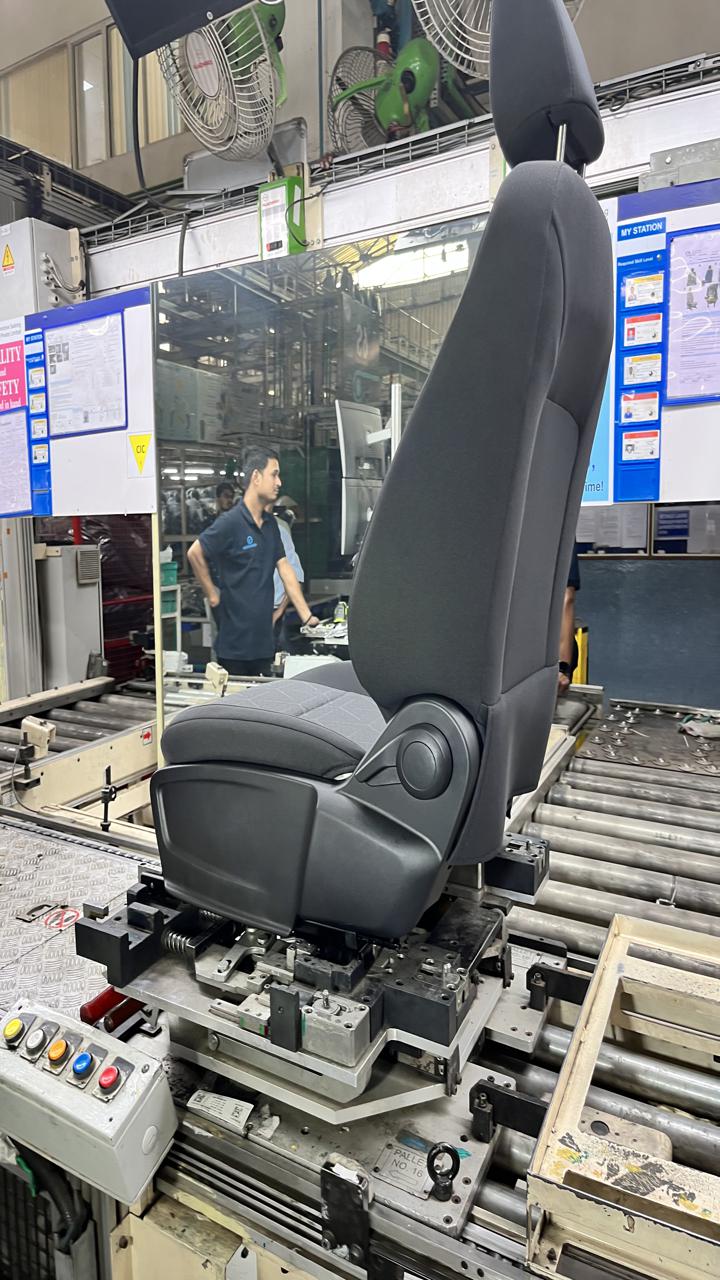
Label: Knob